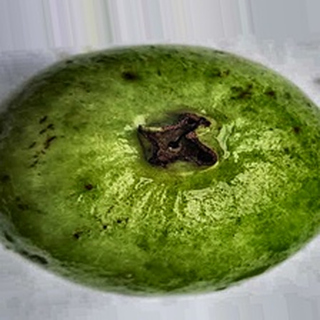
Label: healthy_guava